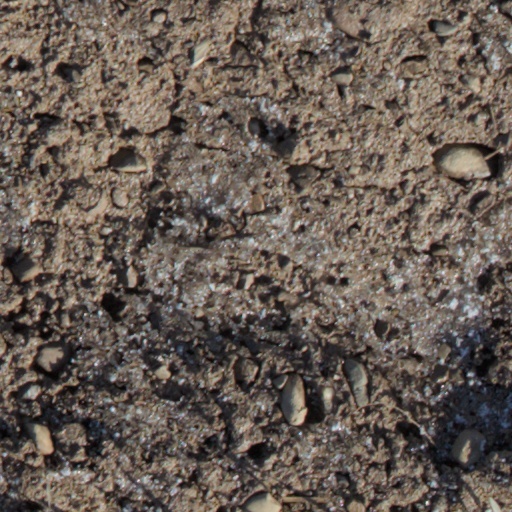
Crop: wheat